Ezekiel Goldthwait

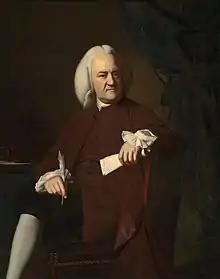
Goldthwait by John Copley, 1771

Ezekiel Goldthwait (July 19, 1710 – November 27, 1782) was an American merchant and landowner. Born in Boston, the capital of the Province of Massachusetts Bay, he rose to become on the city's leading citizens in the years leading to the American Revolution.